Margaret Bright Lucas

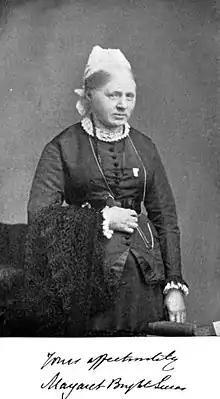

Margaret Bright Lucas (14 July 1818 – 4 February 1890) was a British temperance activist and suffragist. She served as president of the British Women's Temperance Association (BWTA), the World's Woman's Christian Temperance Union (WCTU), and the Bloomsbury branch of the Women's Liberal Association.